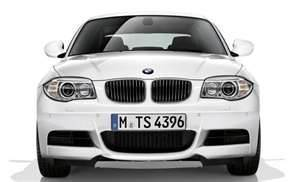
Car model: 2012 BMW 1 Series Coupe